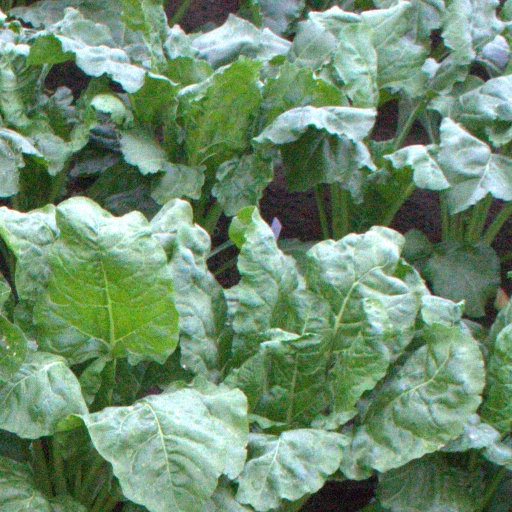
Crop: sugar beet